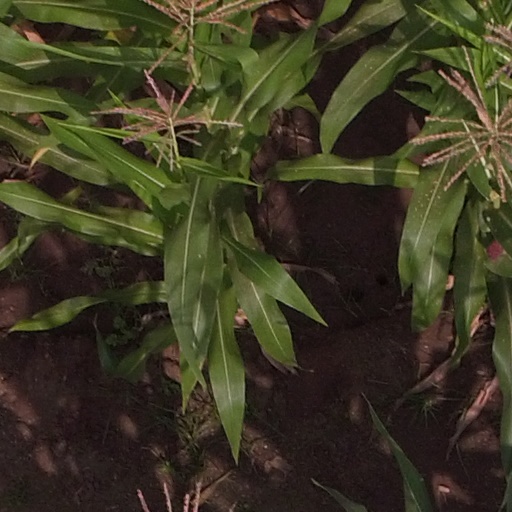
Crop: maize; corn